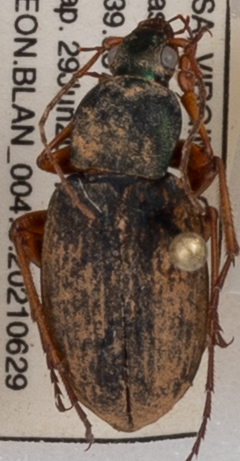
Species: Chlaenius aestivus
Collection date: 2021-06-29
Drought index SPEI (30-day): -0.03
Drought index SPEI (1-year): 0.54
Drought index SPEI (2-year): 0.39